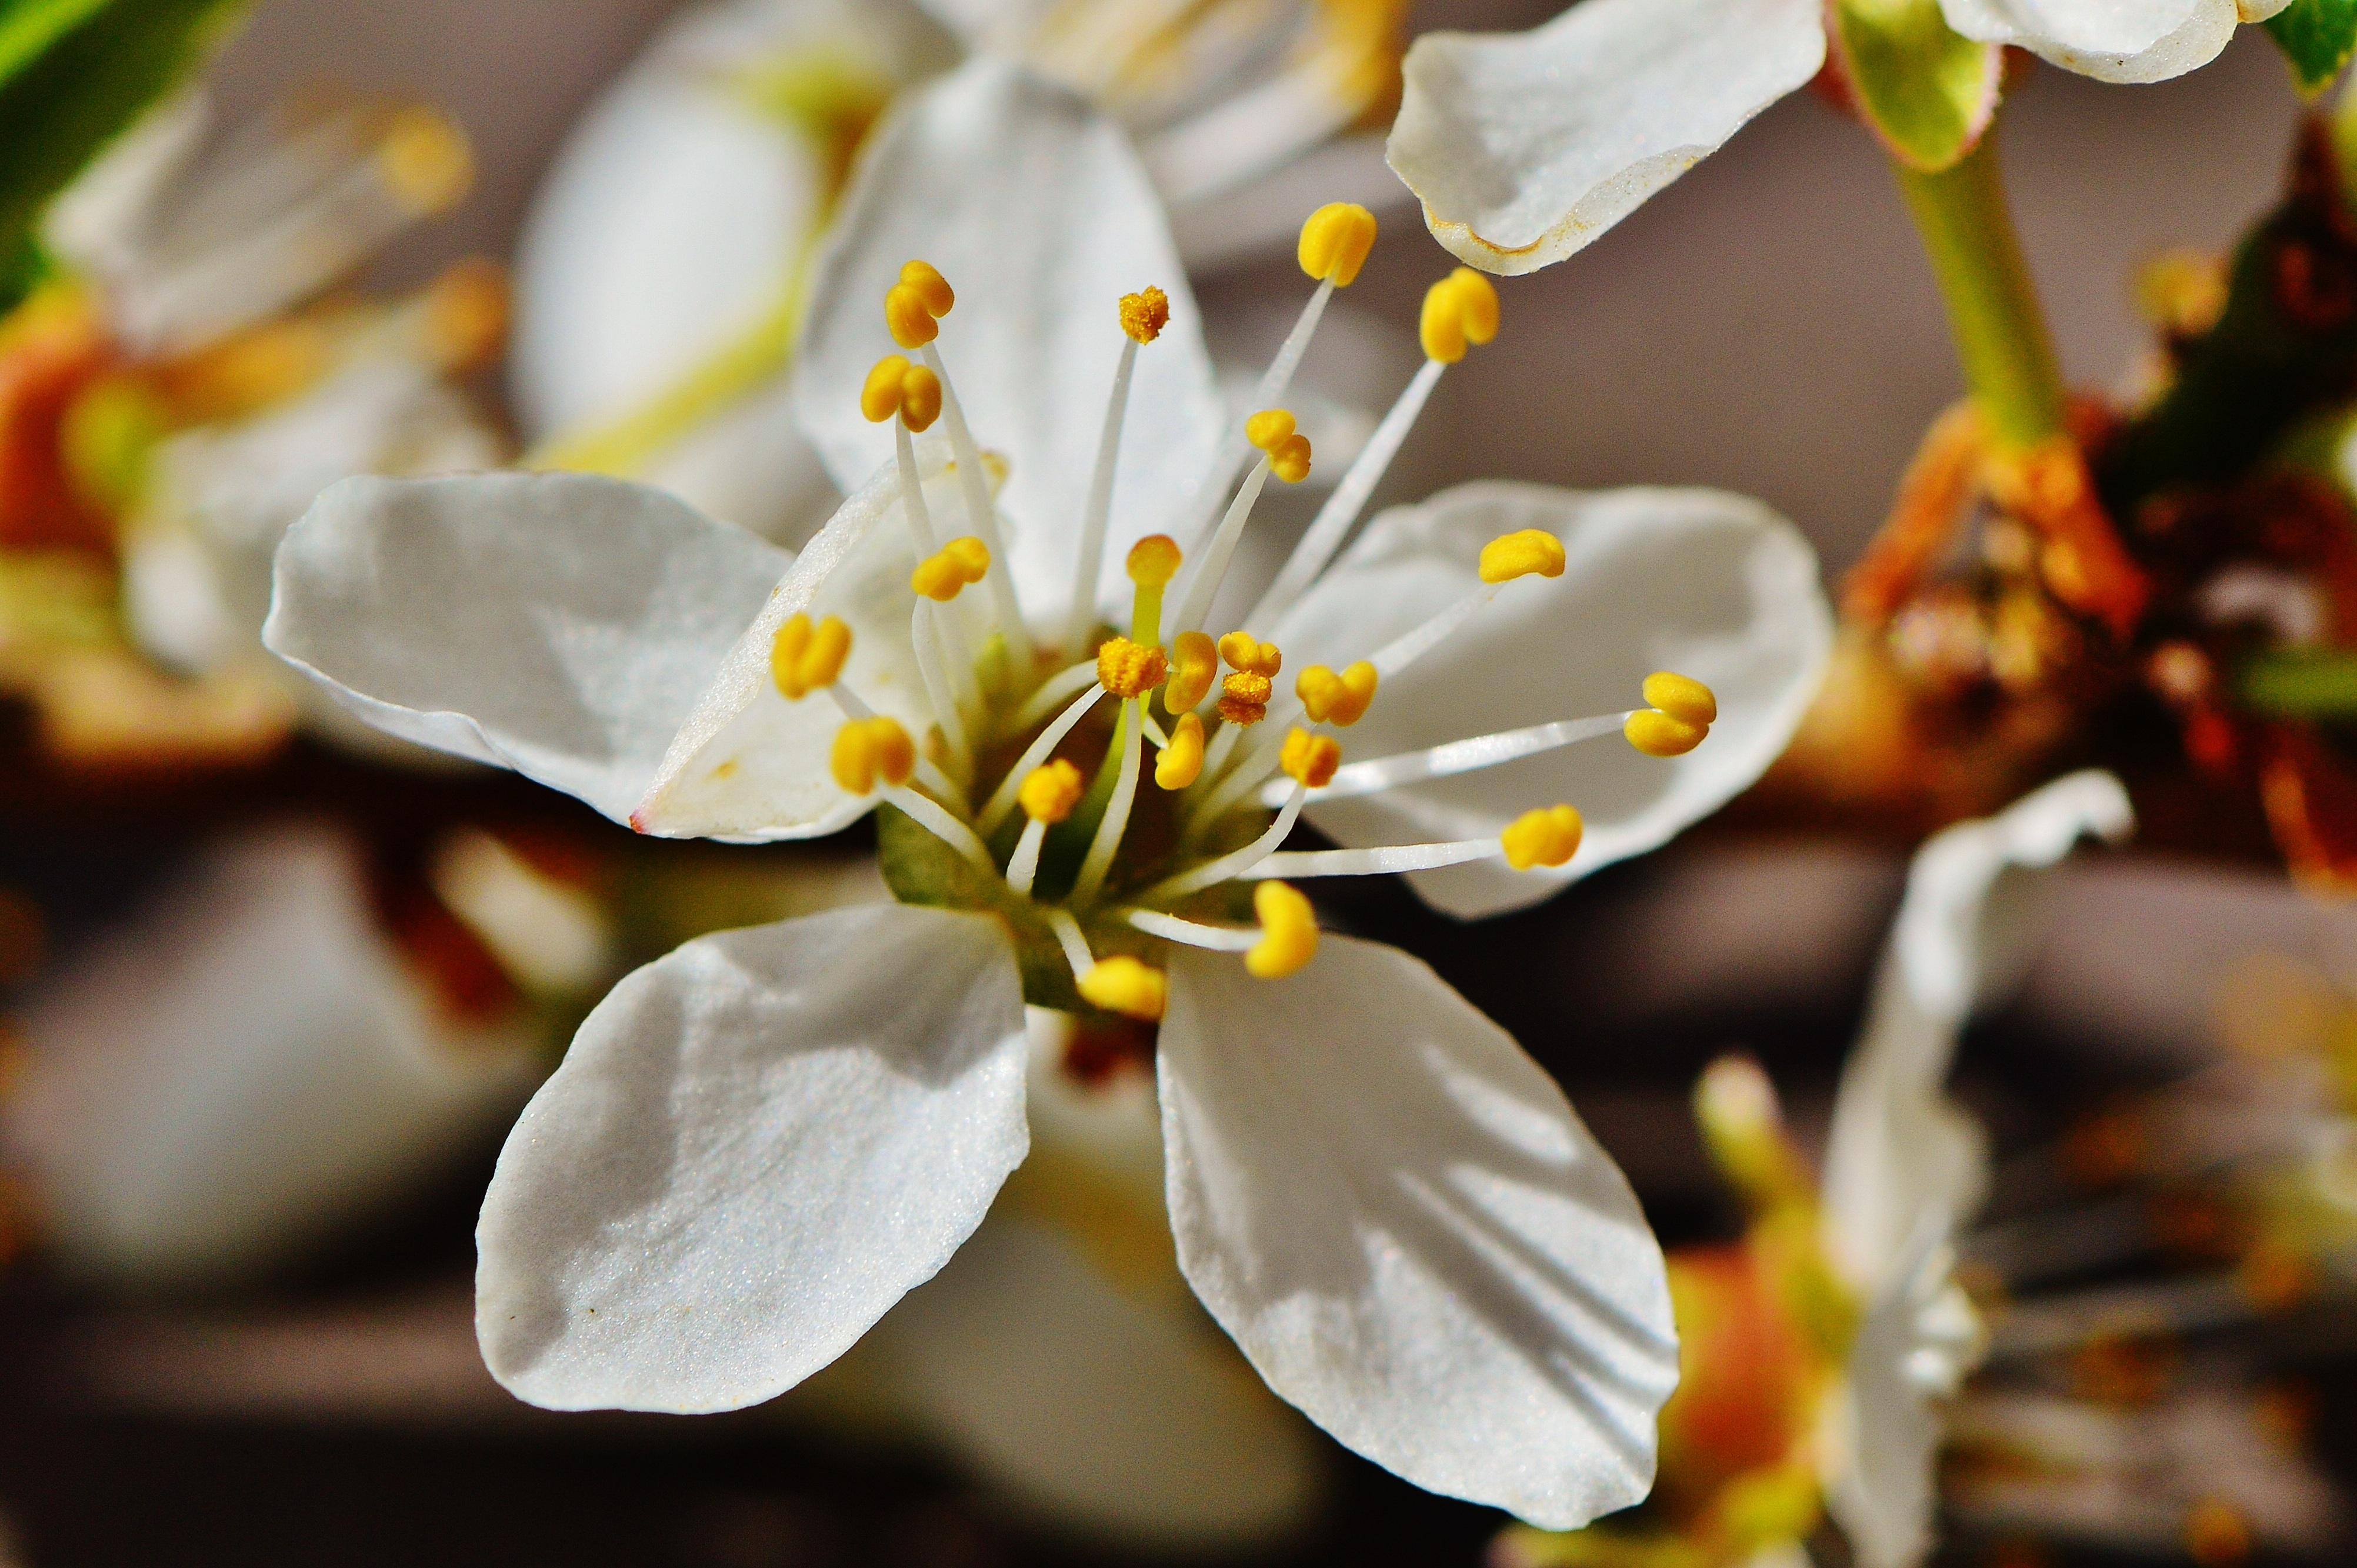
tree, nature, branch, blossom, plant, leaf, flower, petal, bloom, food, spring, produce, botany, yellow, garden, flora, season, wildflower, close up, floristry, macro photography